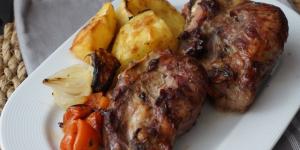
carrilleras de cerdo al horno